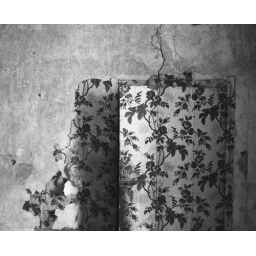
Old wallpaper covering door in abandoned house when immigrants moved to America. Ghost town of Mucciarone, Molise, South Italy